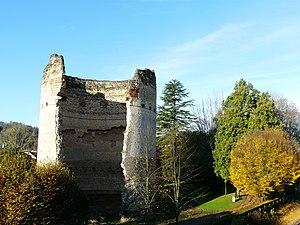
La tour de Vésone, Périgueux, Dordogne, France.
La Tour de Vésone est le vestige d'un temple gallo-romain consacré à Vesunna, la déesse tutélaire des Pétrucores. Le sanctuaire fut édifié au Iᵉʳ ou IIᵉ siècle. Vesunna, était le nom gallo-romain de Périgueux, dans le département de la Dordogne, en région Nouvelle-Aquitaine.
Cet article recense les monuments historiques français classés en 1846.
Ce tableau présente la liste de tous les monuments historiques classés ou inscrits dans la ville de Périgueux, Dordogne, en France.